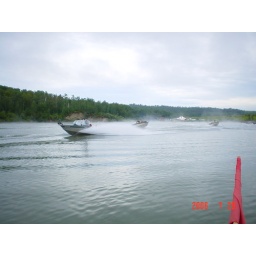
If you're in the &amp;quot;Official Starter&amp;quot; boat and wave the green flag, HANG ON!